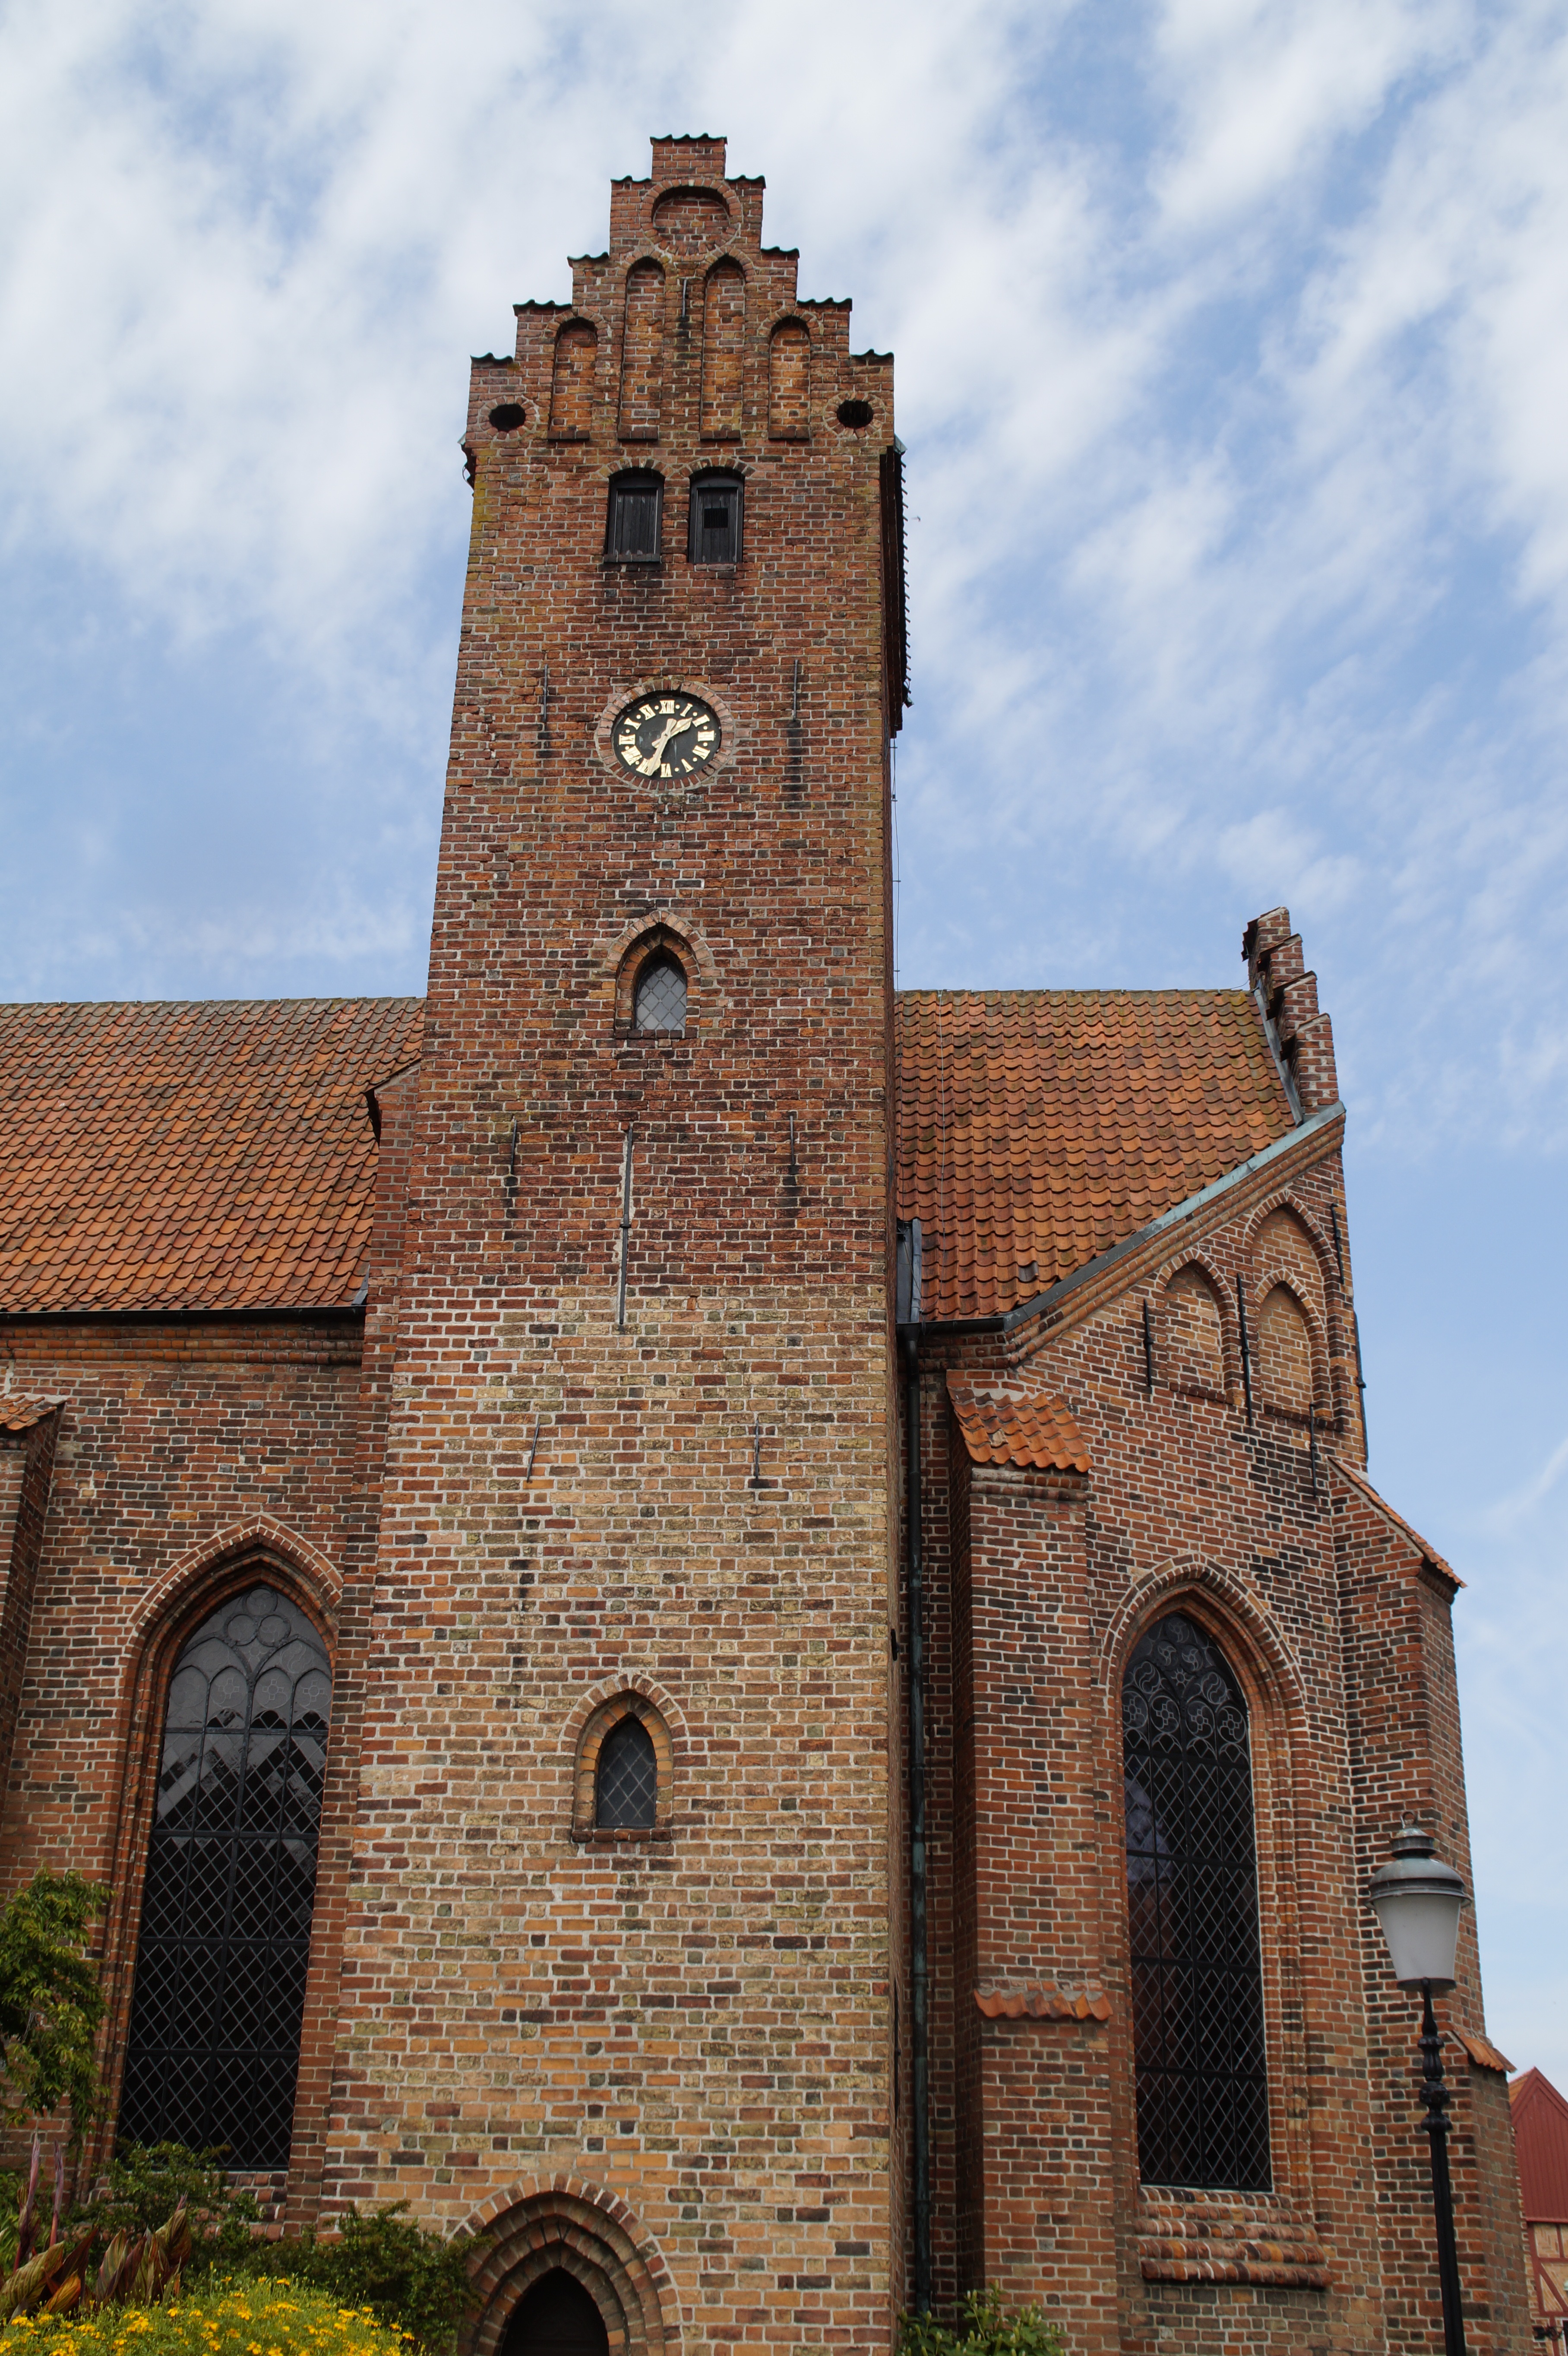
building, stone, tower, religion, church, cathedral, chapel, brick, place of worship, bell tower, medieval architecture, faith, steeple, monastery, sweden, christianity, middle ages, god, believe, house of worship, ystad, wallander, spanish missions in california